Adlai Stevenson I

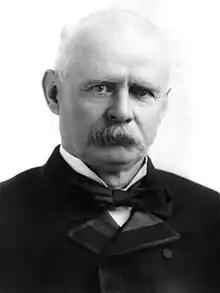
Stevenson, c. 1892

In 1869, at the end of his term as state's attorney, he entered law practice with his cousin, James Stevenson Ewing, moving with his wife back to Bloomington, Illinois, and settling in a large house on Franklin Square. Stevenson & Ewing would become one of the state's most prominent law firms. Ewing would later become the U.S. ambassador to Belgium.